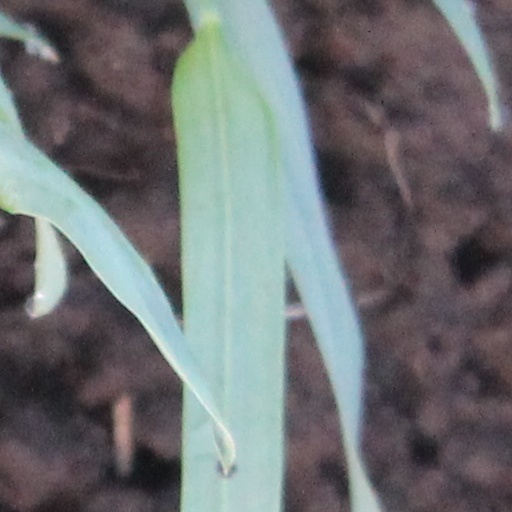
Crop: wheat